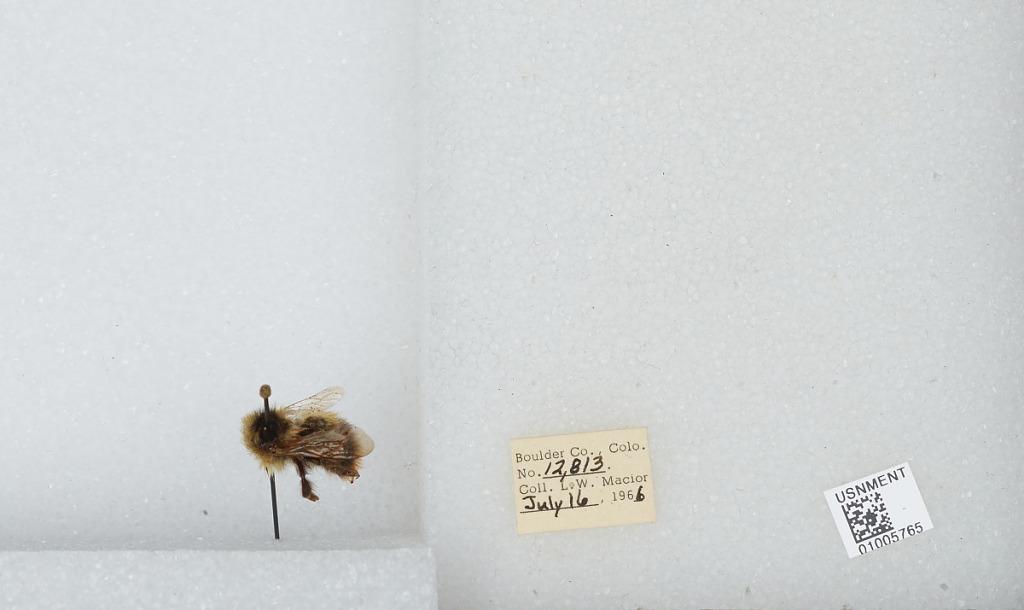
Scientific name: Bombus (Alpinobombus) balteatus Dahlbom
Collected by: L. Macior
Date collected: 1966-7-16
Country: United States
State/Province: Colorado
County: Boulder
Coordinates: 40.0275, -105.252